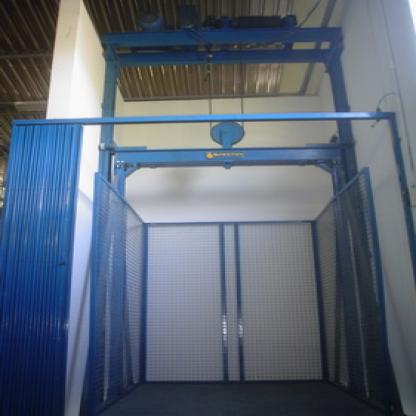
Scene: Indoor